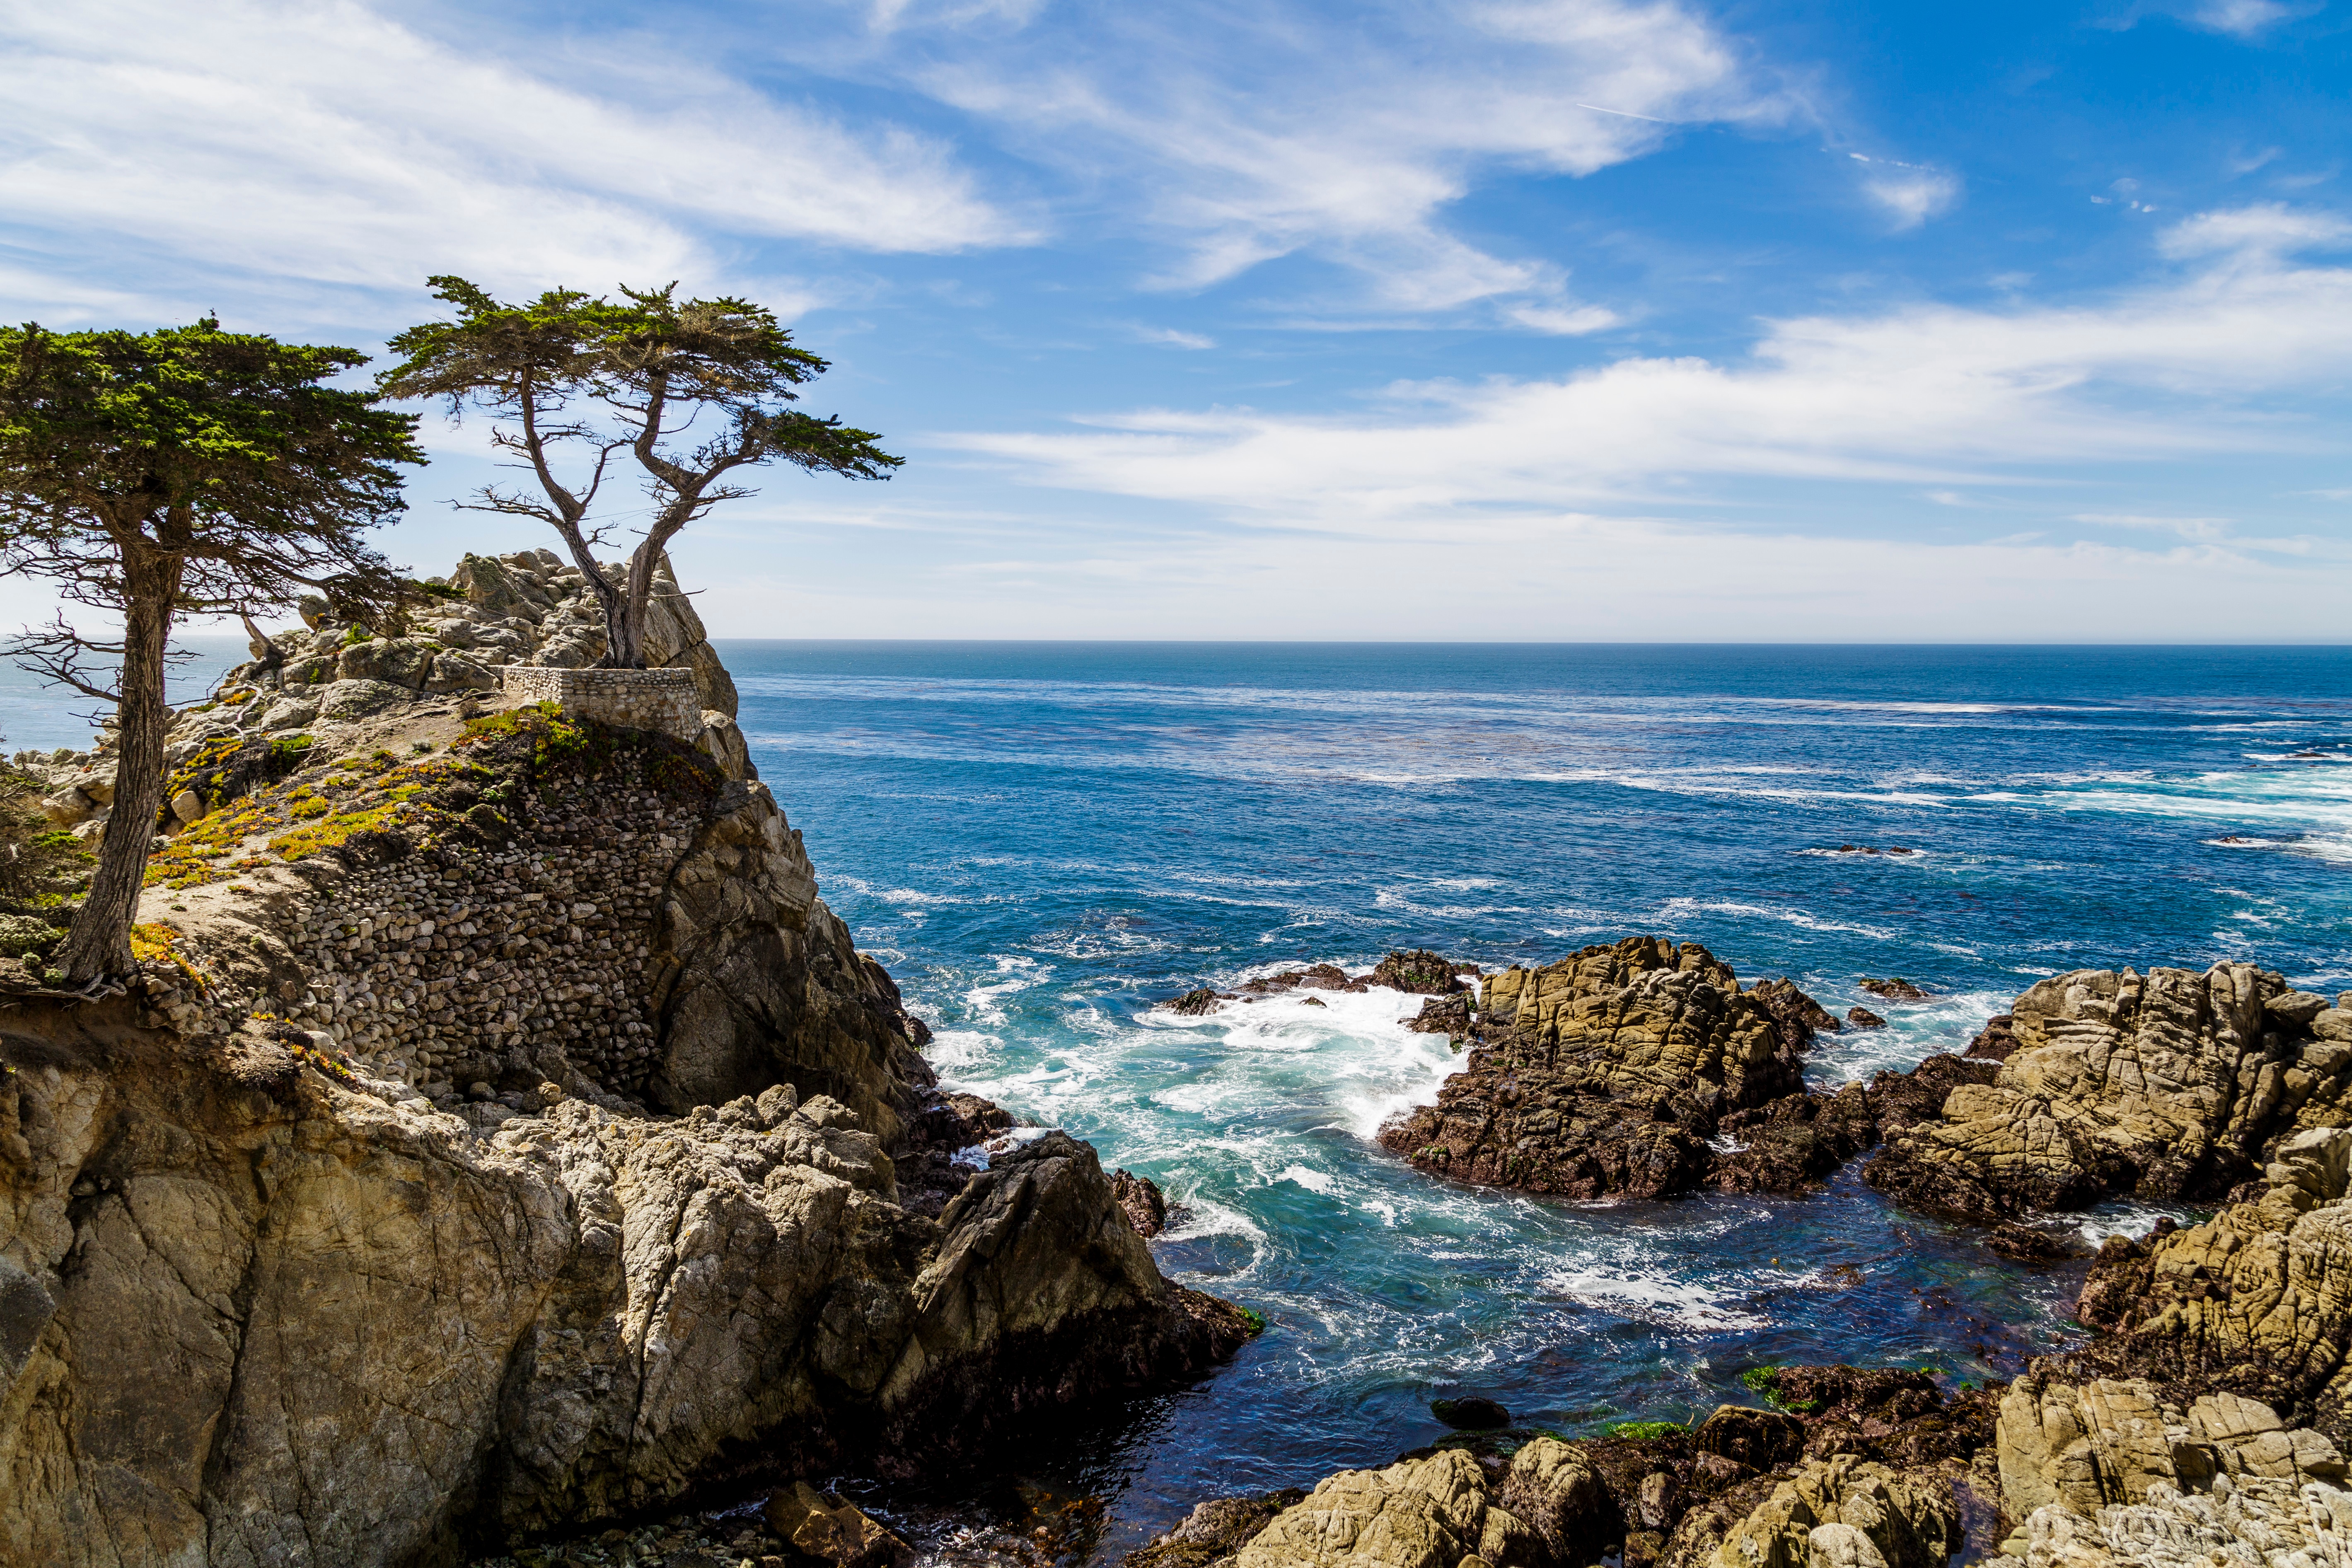
beach, landscape, sea, coast, tree, nature, rock, ocean, horizon, shore, wave, vacation, cliff, cove, bay, stack, terrain, body of water, cape, islet, landform